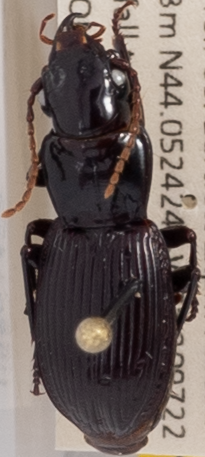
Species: Pterostichus rostratus
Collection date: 2022-07-06
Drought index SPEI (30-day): -1.376
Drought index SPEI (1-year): -0.692
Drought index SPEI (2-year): -1.28